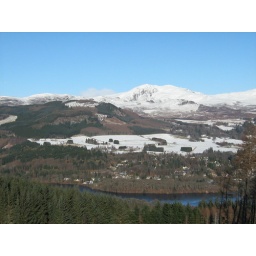
looking over River Tummel &amp;amp; PITLOCHRY to lovely snow covered    mountains &amp;amp; beautiful blue sky